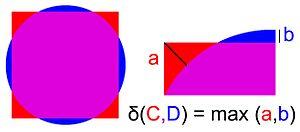
Exemple de distance de Hausdorff
En mathématiques, et plus précisément en géométrie, la distance de Hausdorff est un outil topologique qui mesure l’éloignement de deux sous-ensembles d’un espace métrique sous-jacent.